Badnjak (Croatian)

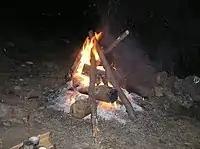
A lit "badnjak" (log)

Badnjak, refers to a log brought into the house and placed on the fire on the evening of Christmas Eve, a central tradition in Croatian Christmas celebration, much like a yule log in other European traditions. In Croatian, the name for Christmas Eve is derived from the term "badnjak." The log is cut with great ceremony on Christmas Eve morning, which for Roman Catholic Croats is December 24. The cutting, preparation, bringing in, and laying on the fire are surrounded by elaborate religious rituals, with many regional variations. The log is kept burning throughout Christmas Day.